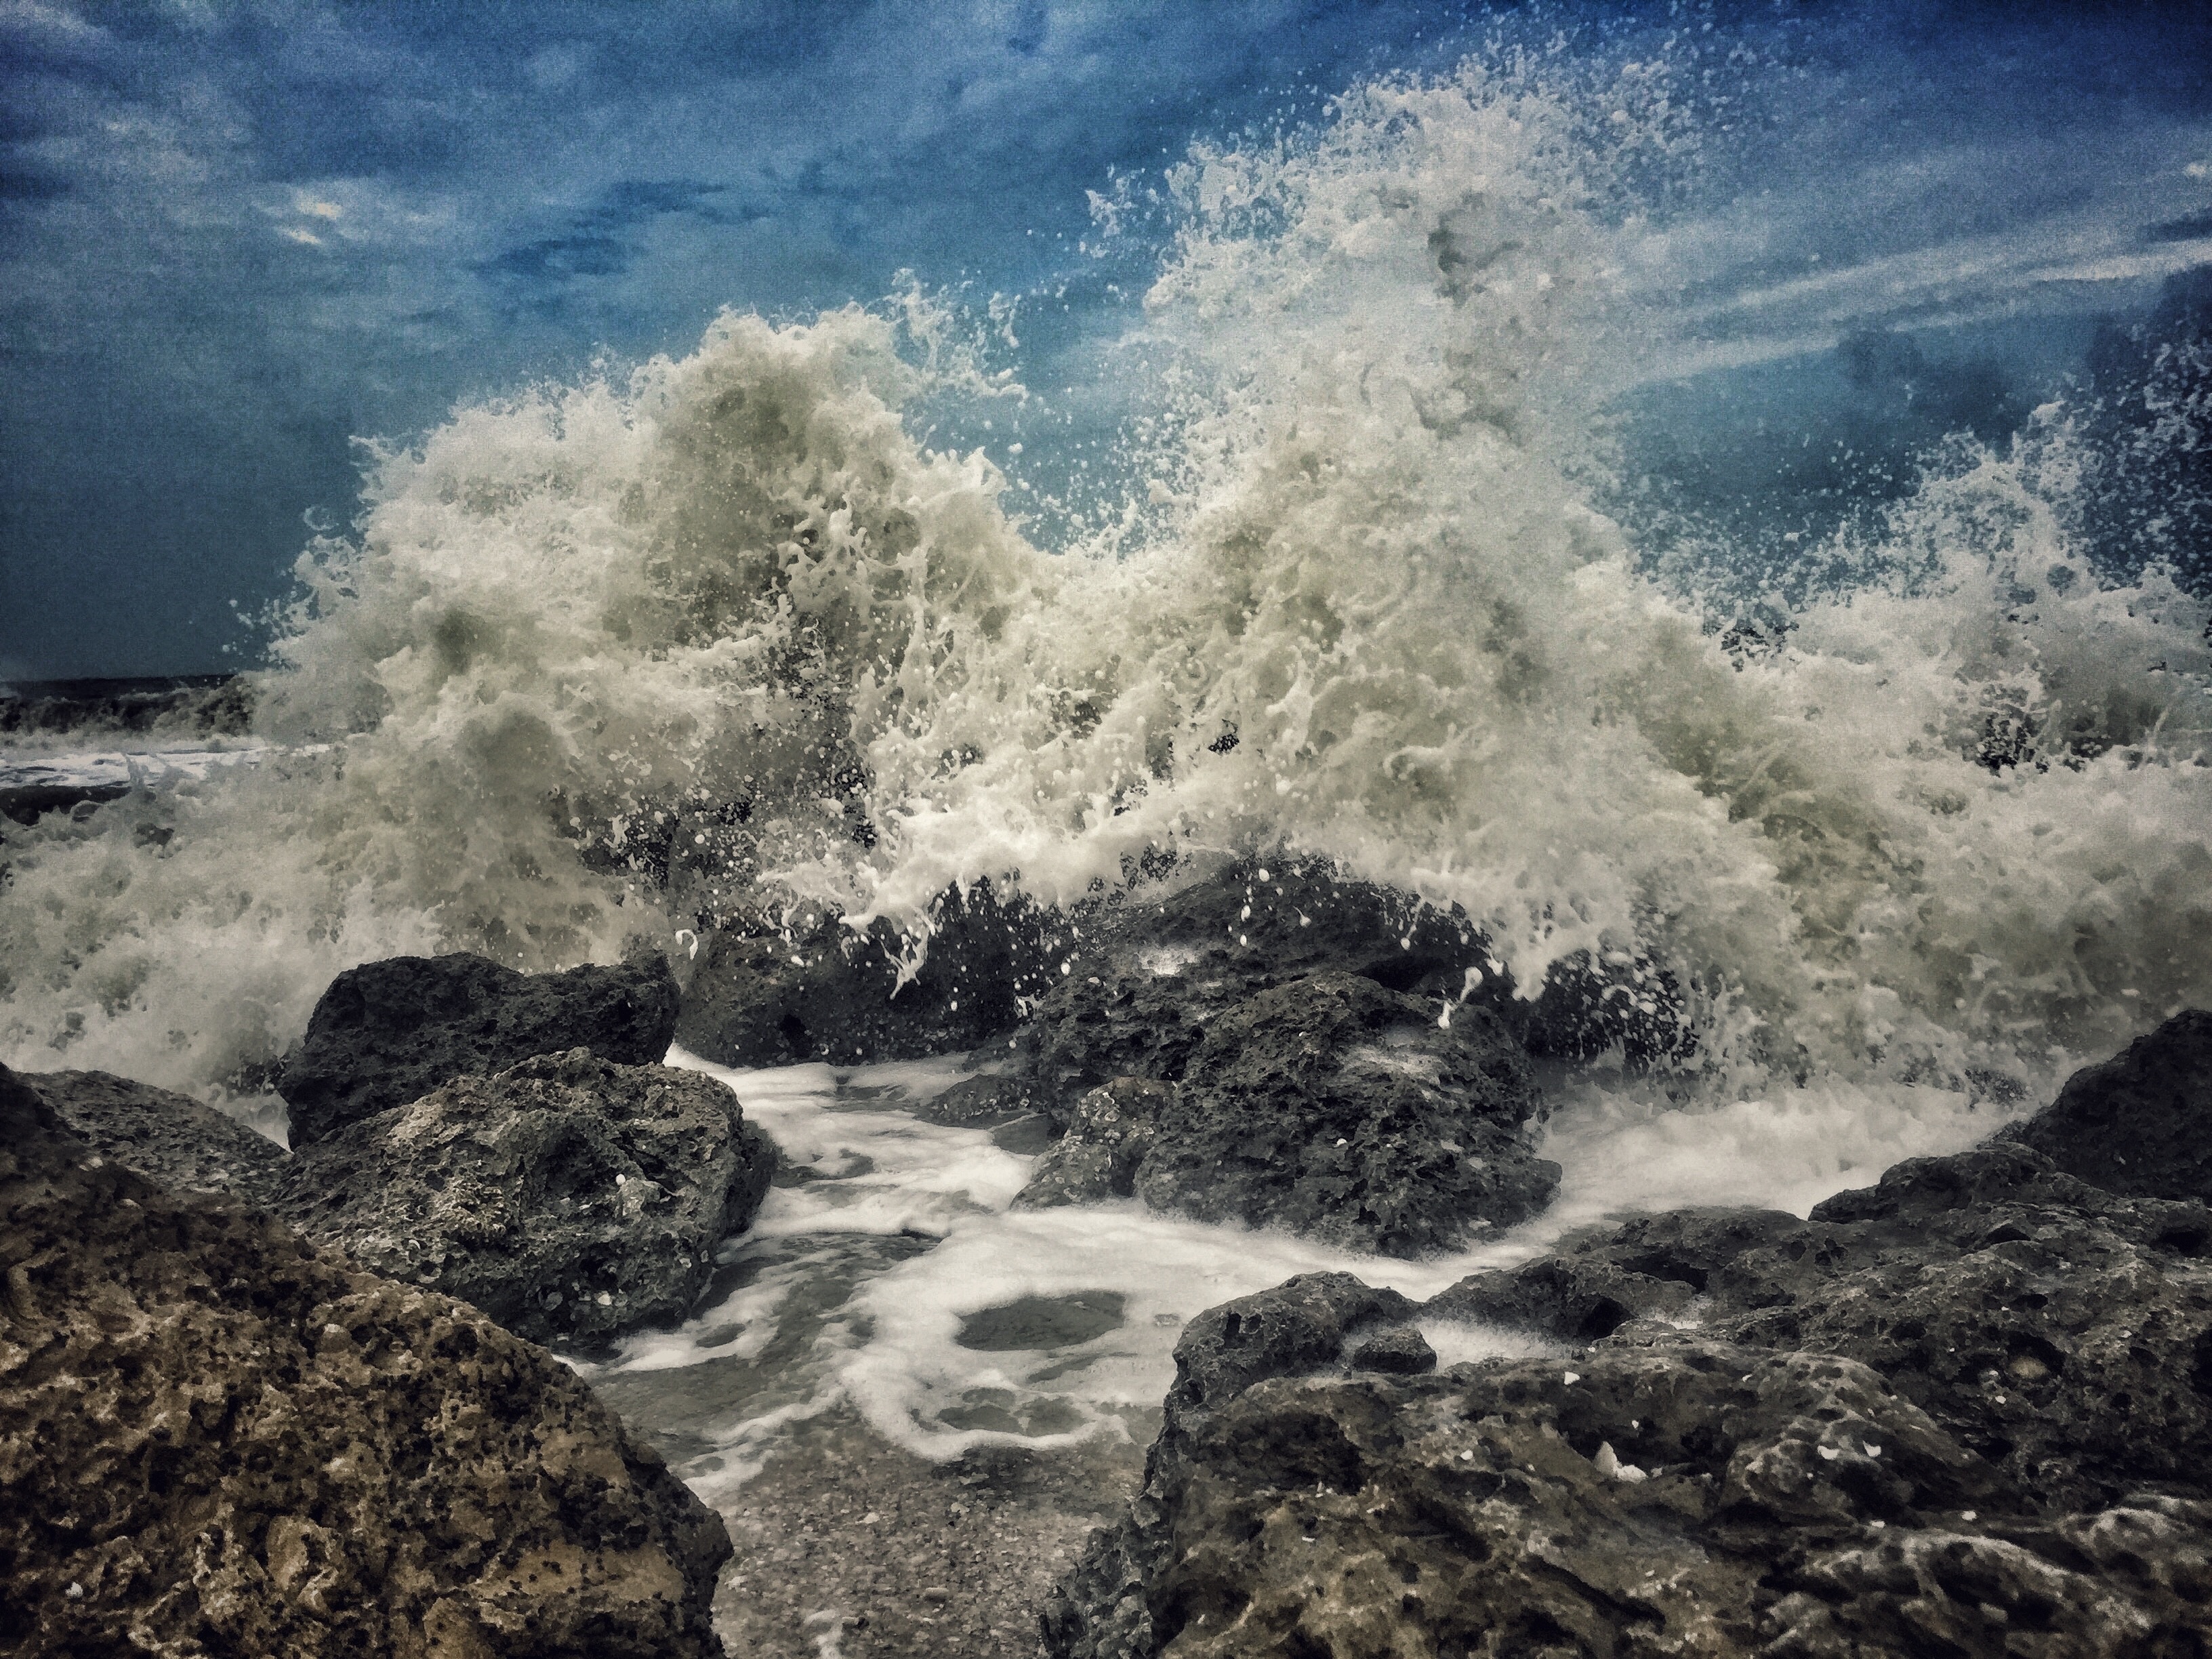
landscape, sea, coast, water, nature, rock, ocean, horizon, cloud, sky, shore, wave, rapid, atmospheric phenomenon, wind wave